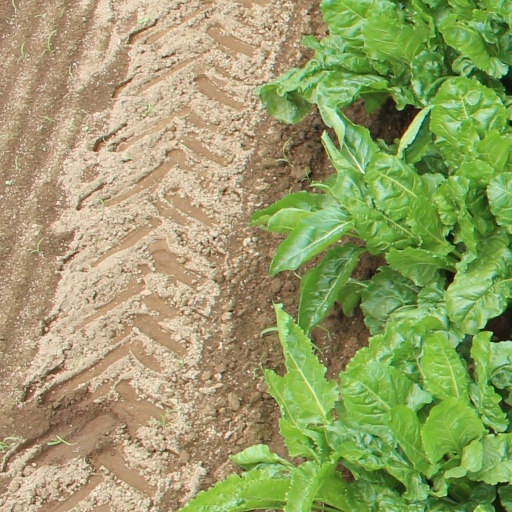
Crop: sugar beet